John of Gaunt

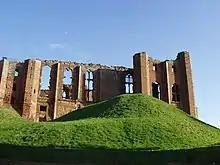
Kenilworth Castle, a massive fortress which John acquired through his marriage to Blanche of Lancaster

John received the title "Duke of Lancaster" from his father on 13 November 1362. By then well established, he owned at least thirty castles and estates across England and France and maintained a household comparable in scale and organisation to that of a monarch. He owned land in almost every county in England, a patrimony that produced a net income of between £8,000 and £10,000 a year, equivalent in 2023 to c.£170 – 213 million in income value, or £3.5 – 4.4 billion in relation to gdp.